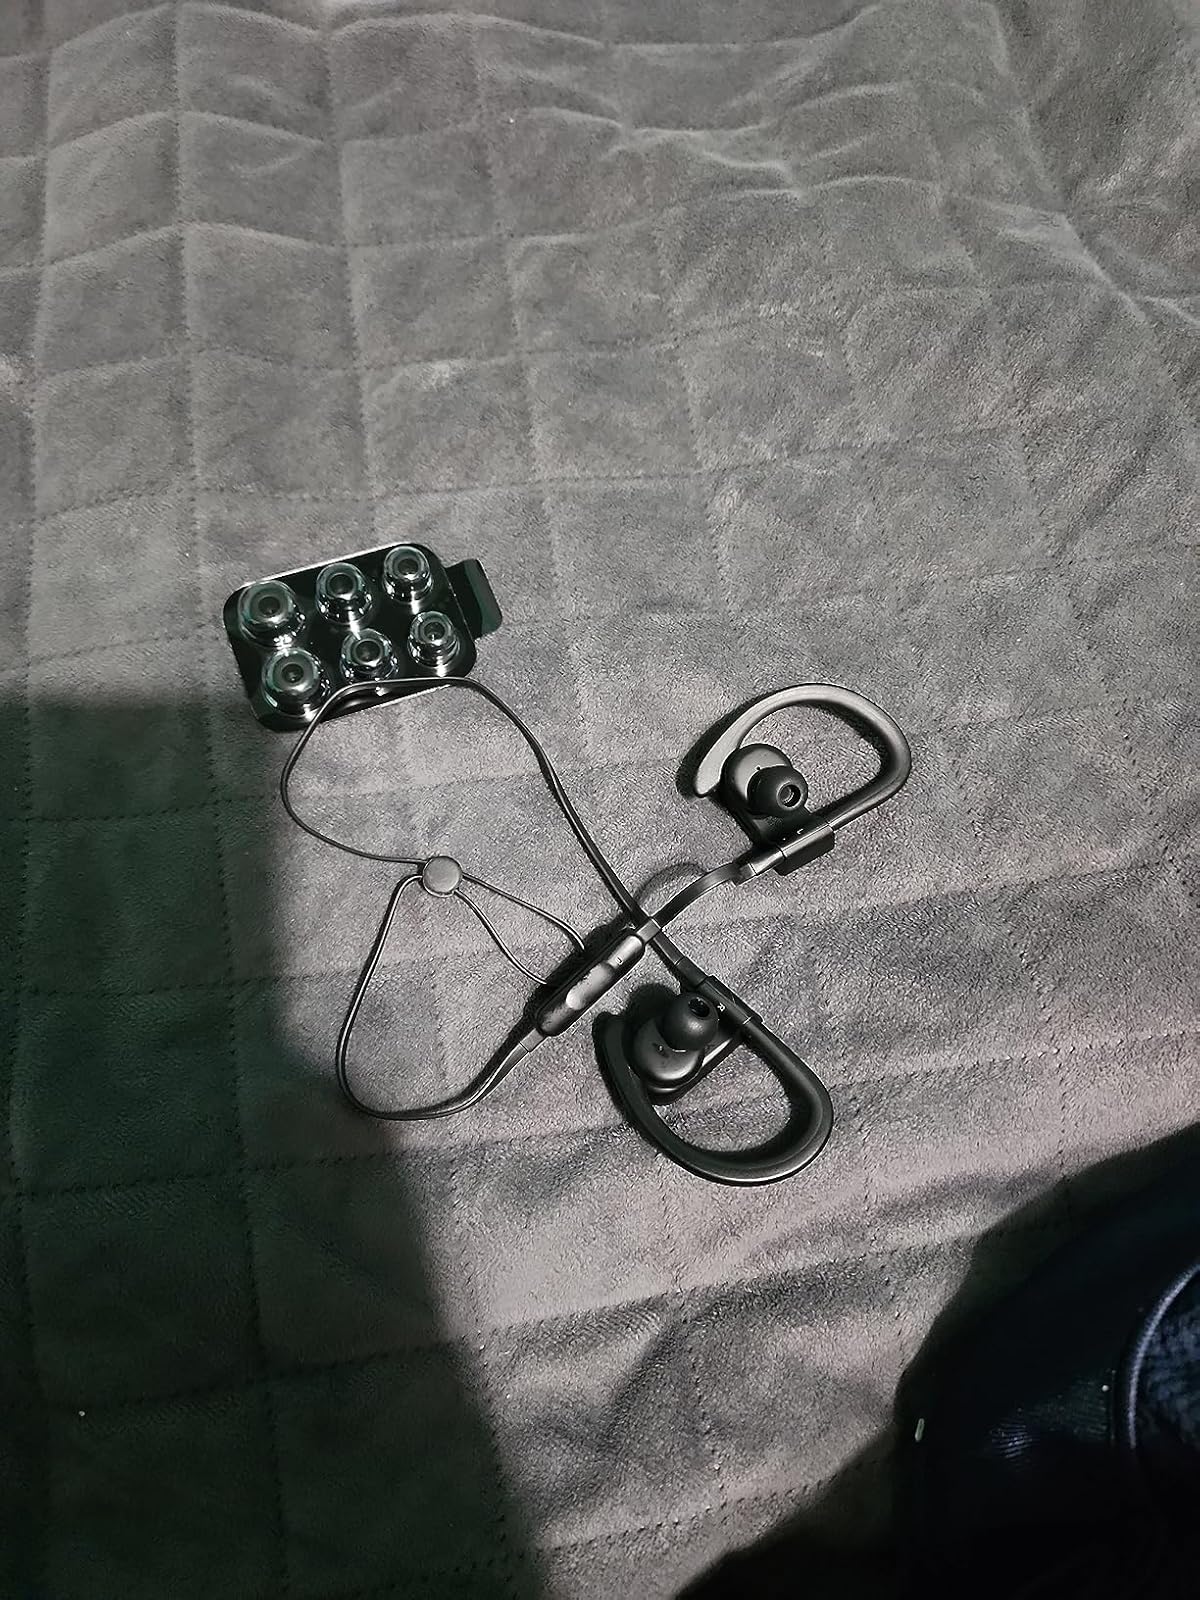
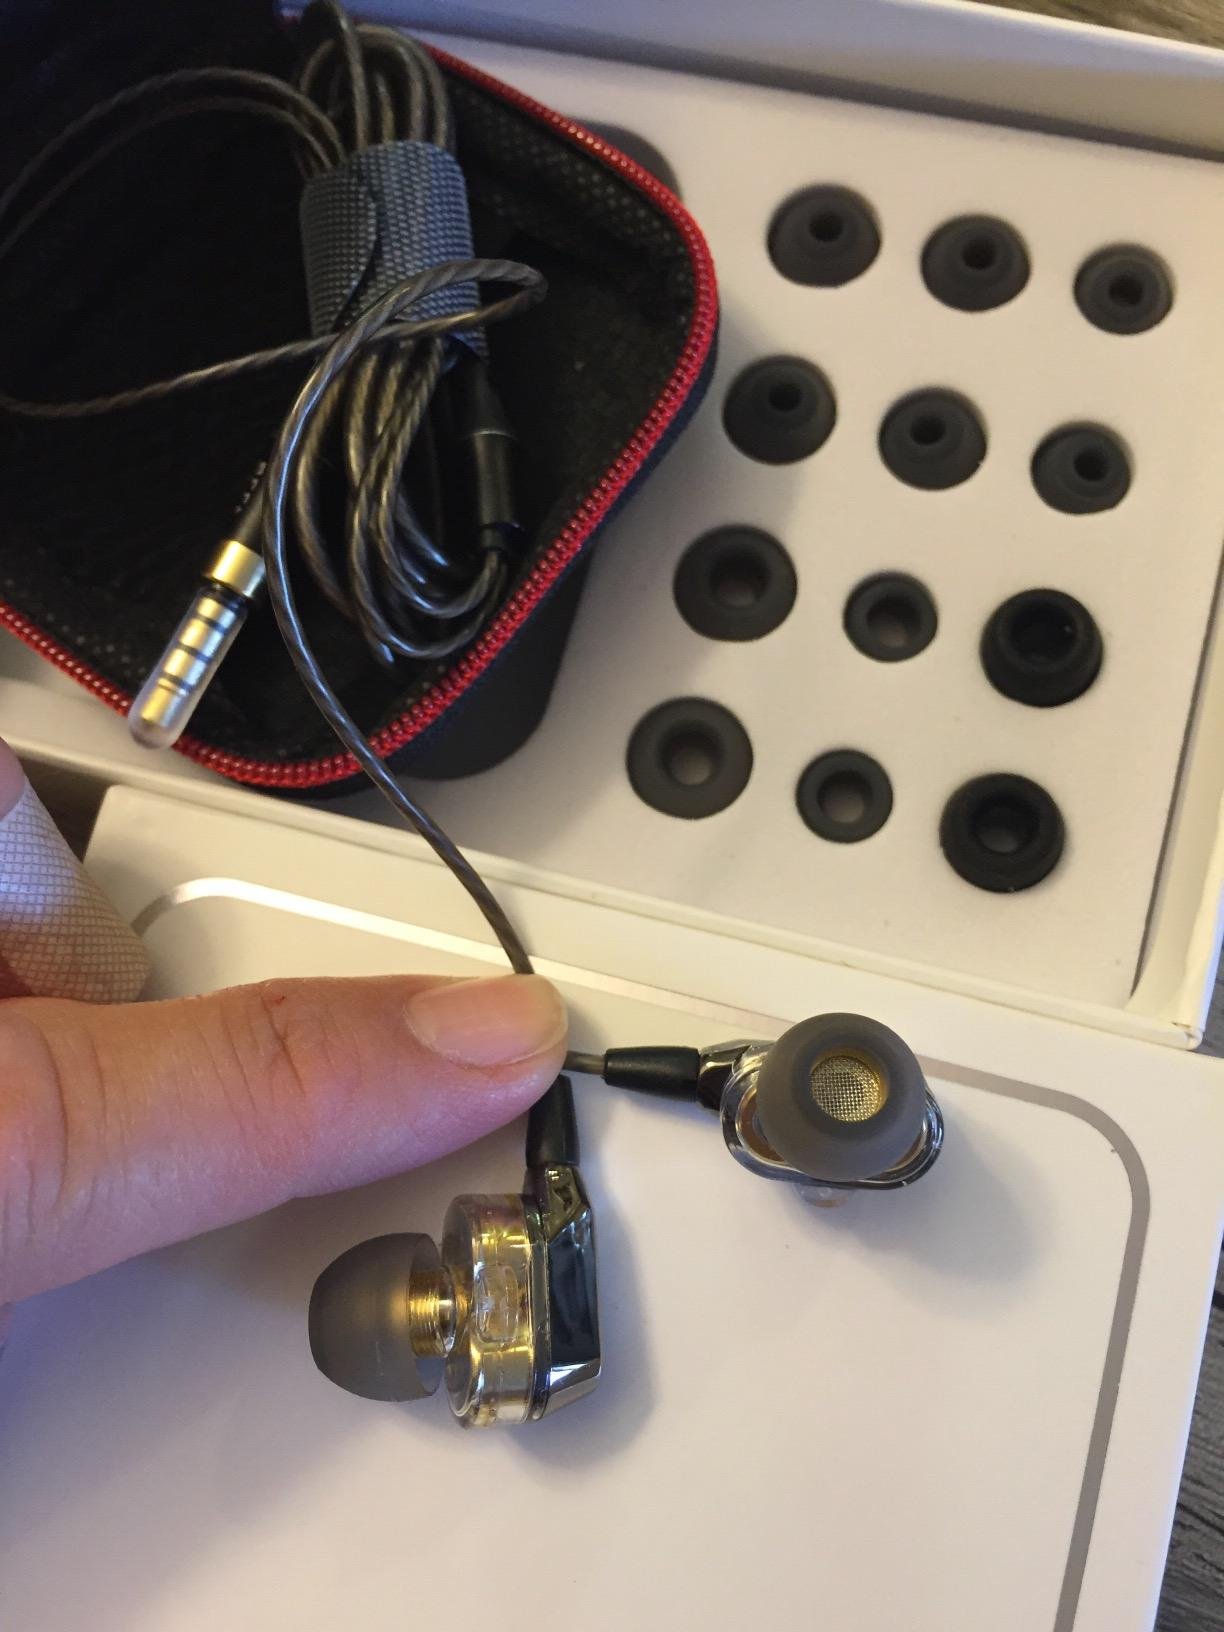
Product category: headphones
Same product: no